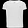
Label: T - shirt / top